Oléron

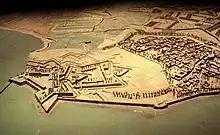
Le Château-d'Oléron, 1703 military mock-up.

As a large Atlantic island only off the Aquitanian coast of France, Oléron is a popular tourist destination. Several companies operate boat trips from the towns of Boyardville and Saint-Denis to the nearby Île d'Aix, La Rochelle, and past the Fort Boyard. The port towns are frequently visited by tourists, especially the village of La Cotiniere. This village is the base for a hundred trawlers who sell their fish every day at 5 am and 4 pm. La Cotiniere was the first fishing port in the department of Charente-Maritime, and the 8th of France.